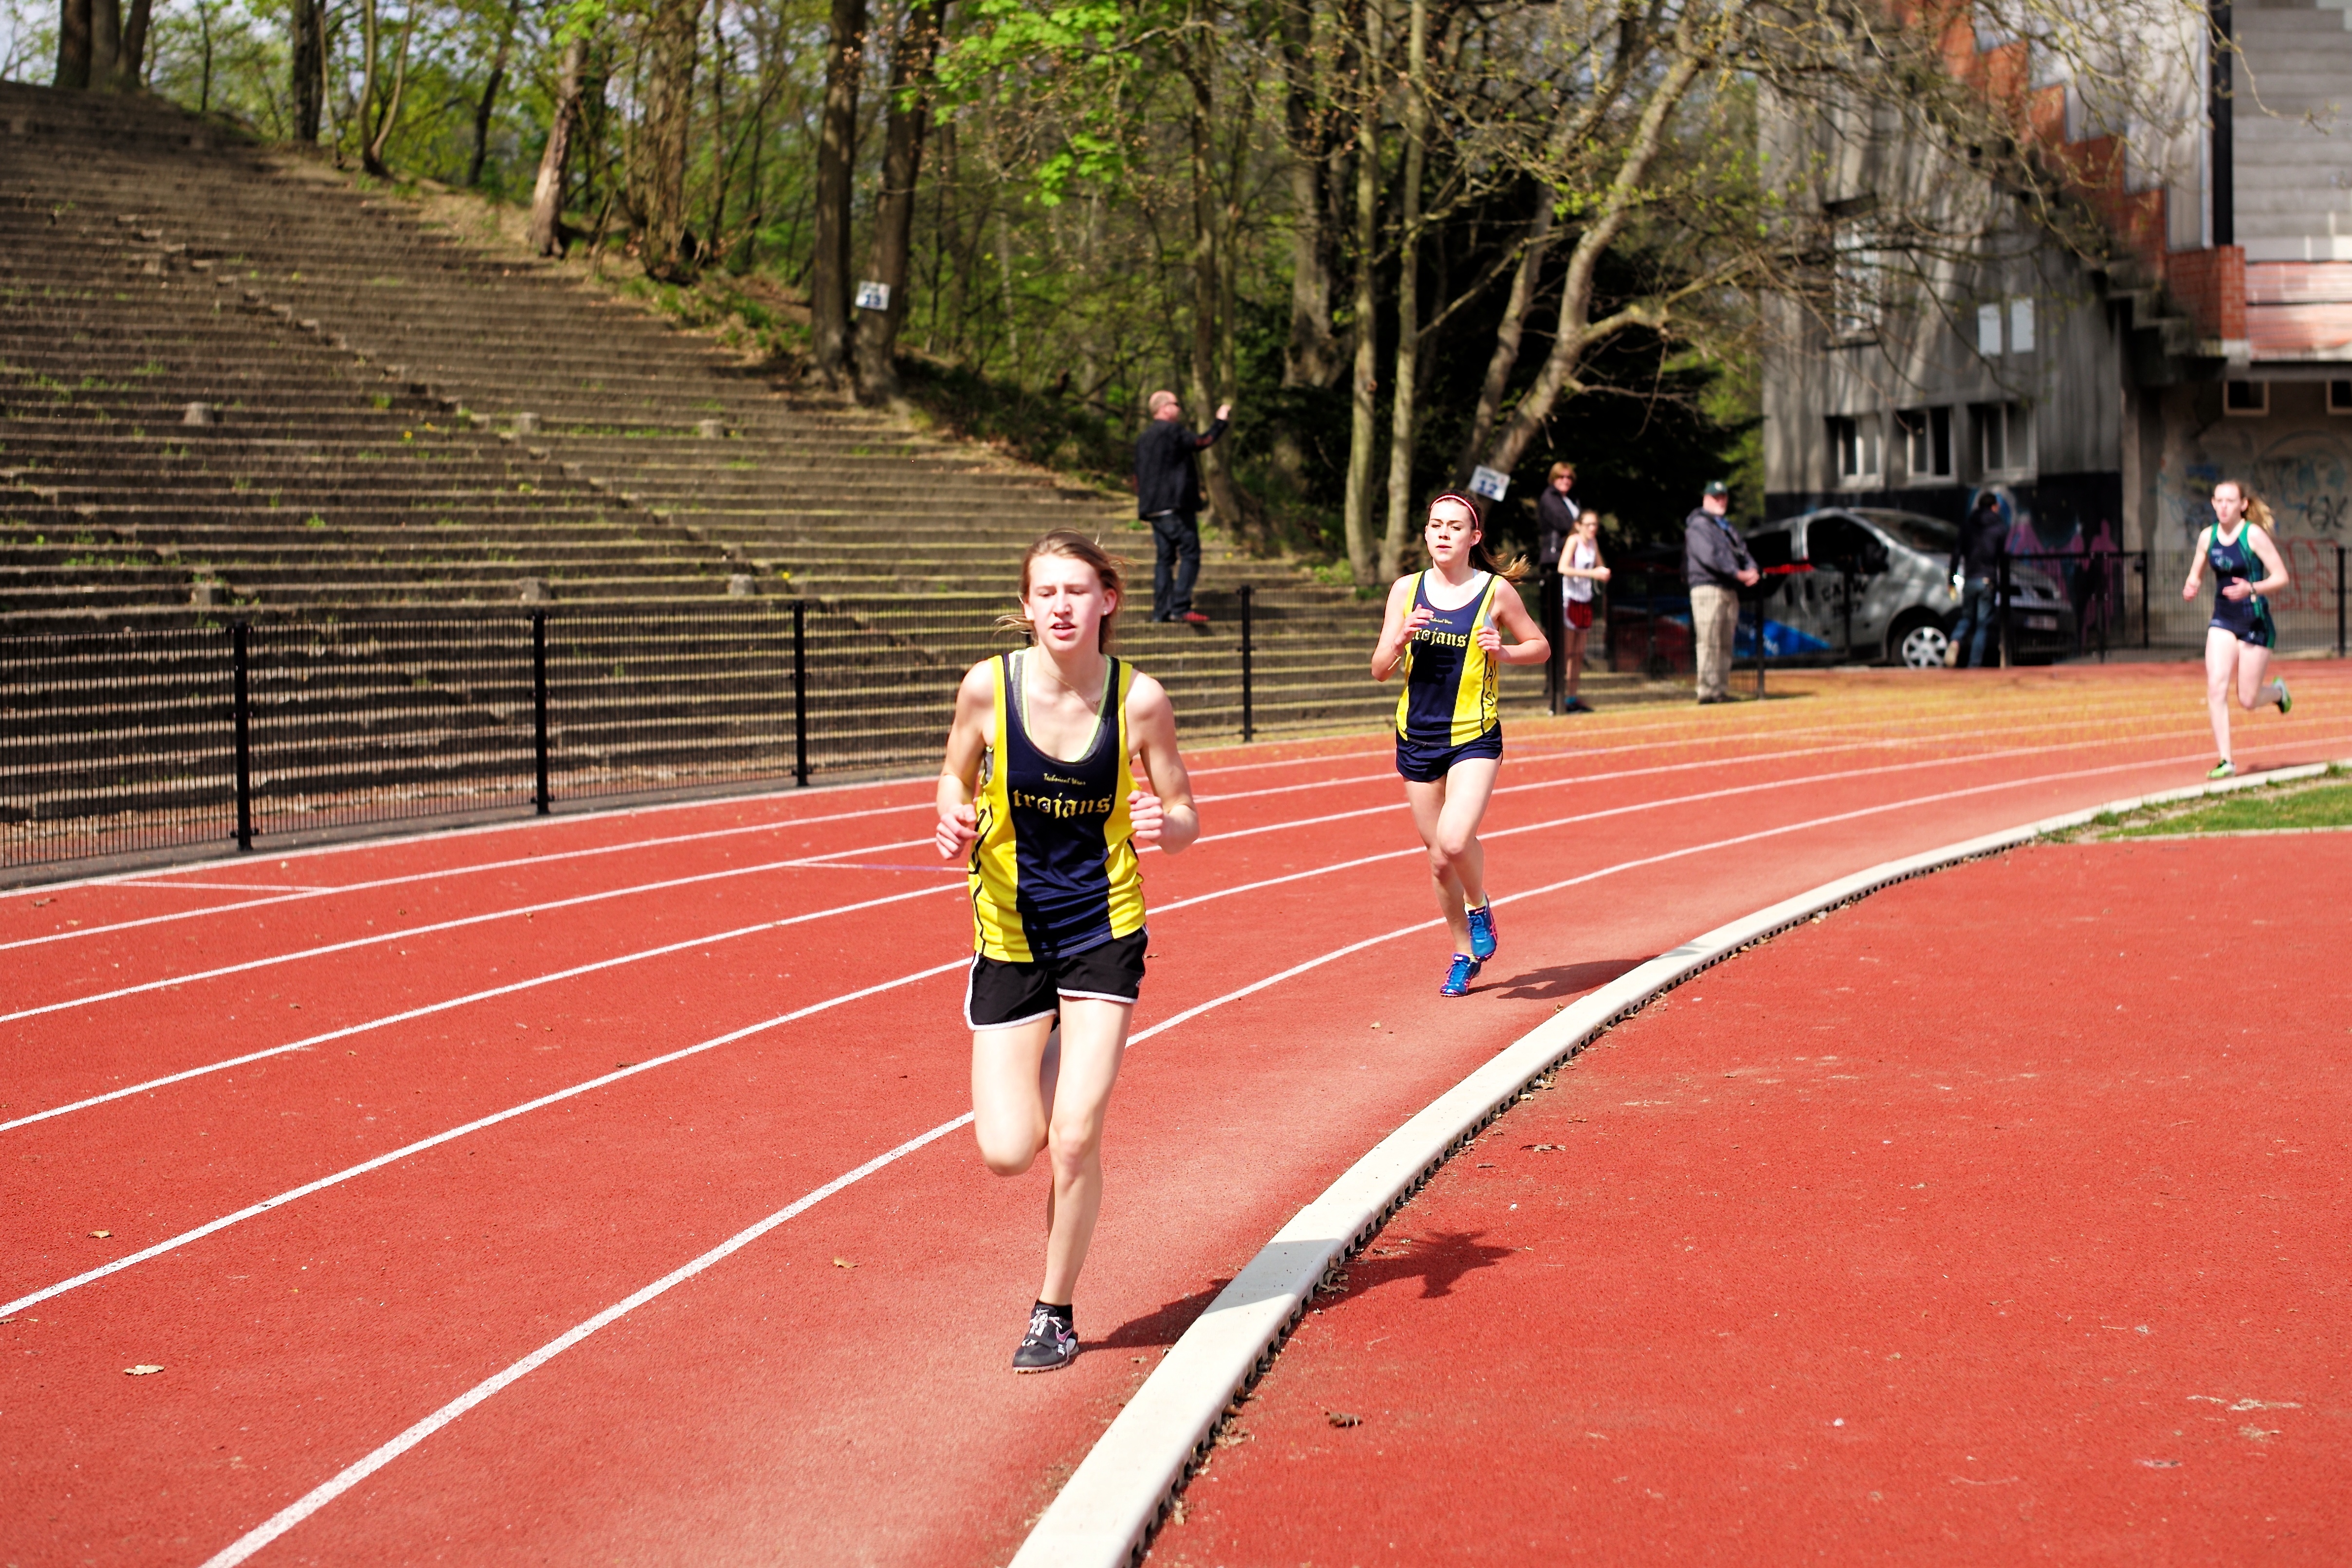
girl, track, sport, boy, running, run, runner, ash, competition, sports, highschool, varsity, athletics, meet, sprint, trackfield, physical exercise, human action, track and field athletics, middle distance running, 800 metres, 4 100 metres relay